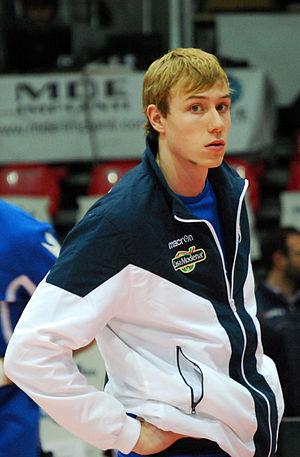
Sam Deroo est un joueur belge de volley-ball. Il mesure 2,02 m et joue réceptionneur-attaquant. Il est international belge.